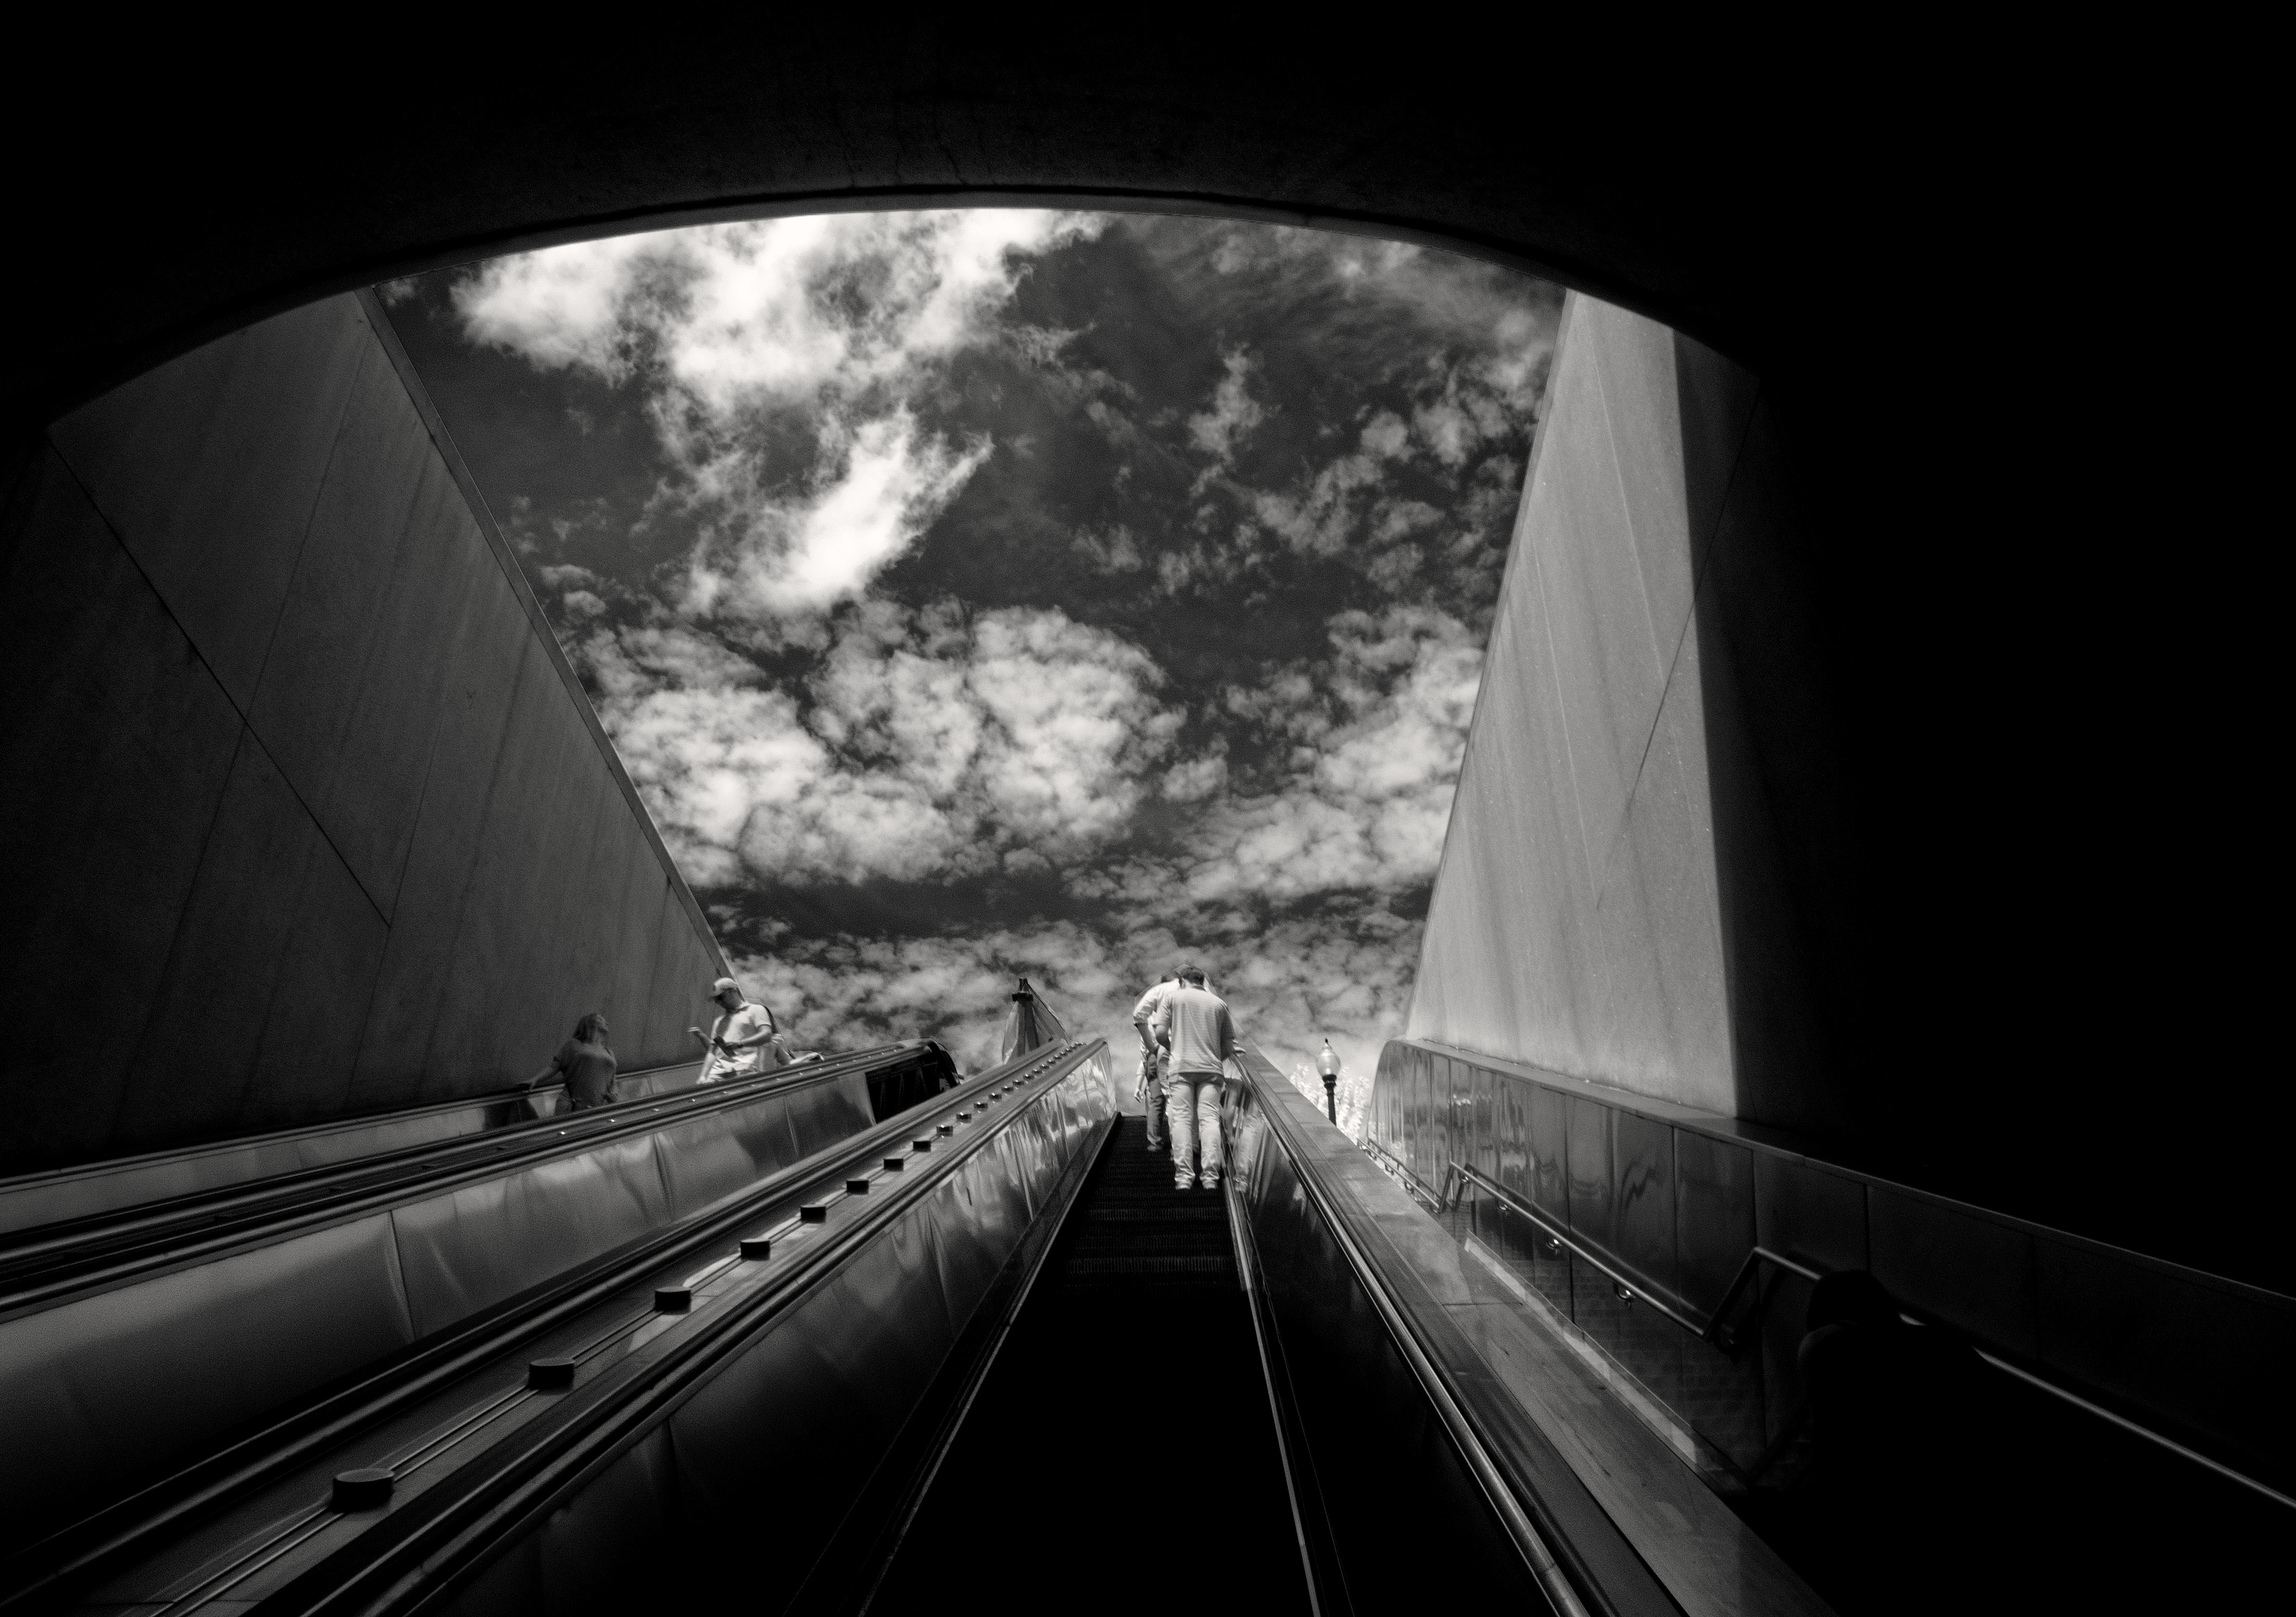
light, black and white, sky, white, night, photography, atmosphere, escalator, subway, metro, transportation, reflection, station, darkness, black, monochrome, emerge, clouds, symmetry, up, washingtondc, shape, masstransit, capitolsouth, thedistrictofcolumbia, monochrome photography, film noir